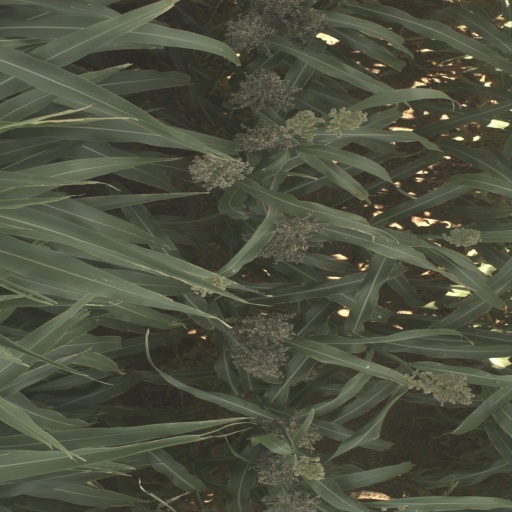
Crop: sorghum